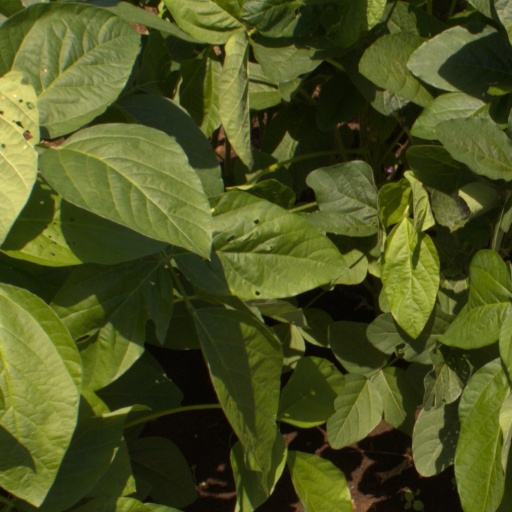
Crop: soybean